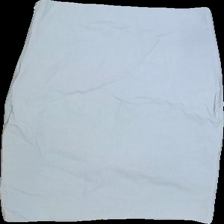
View: back
Type: Skirt
Category: Ladies
Brand: Not in the list
Brand text on label: SENSO
Colors: Grey
Material: 73%viscose 24%polyamide 3%elastane
Cut: Tight
Season: Spring
Stains: Minor
Price range: <50
Recommended usage: Export